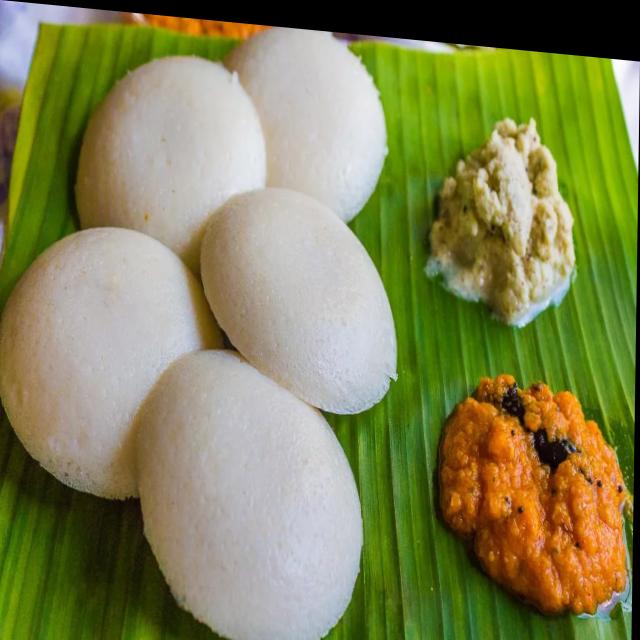
Dish: idli